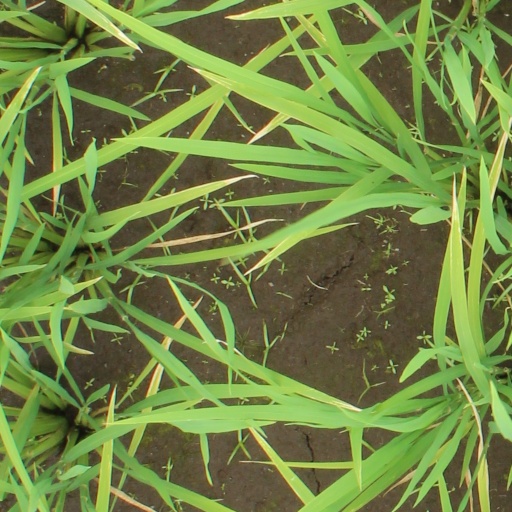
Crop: rice